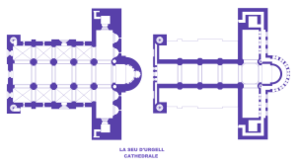
La Seu cathédrale d'Urgell, Plan
L'architecture romane est le premier grand style créé au Moyen Âge en Europe après le déclin de la civilisation gréco-romaine. Son développement est pleinement établi vers 1060 mais les premiers signes de mutation sont différents suivant les régions et il n'y a pas de consensus sur une date des débuts qui vont du VIᵉ au XIᵉ siècle. L'architecture gothique est le style qui lui succède progressivement à partir du XIIe siècle.Le dynamisme monastique, de profondes aspirations religieuses et morales, la spiritualité des routes de pèlerinages dans une Europe rendue à la paix président à la naissance de l'art roman et contribuent à en faire un style vraiment neuf et doué d'une profonde originalité. La volonté de libérer l'Église de la tutelle de pouvoirs séculiers, les croisades, la reconquête chrétienne en Espagne avec l'effondrement du califat de Cordoue, la disparition du mécénat royal ou princier font de l'art roman l'art de toute la chrétienté médiévale.